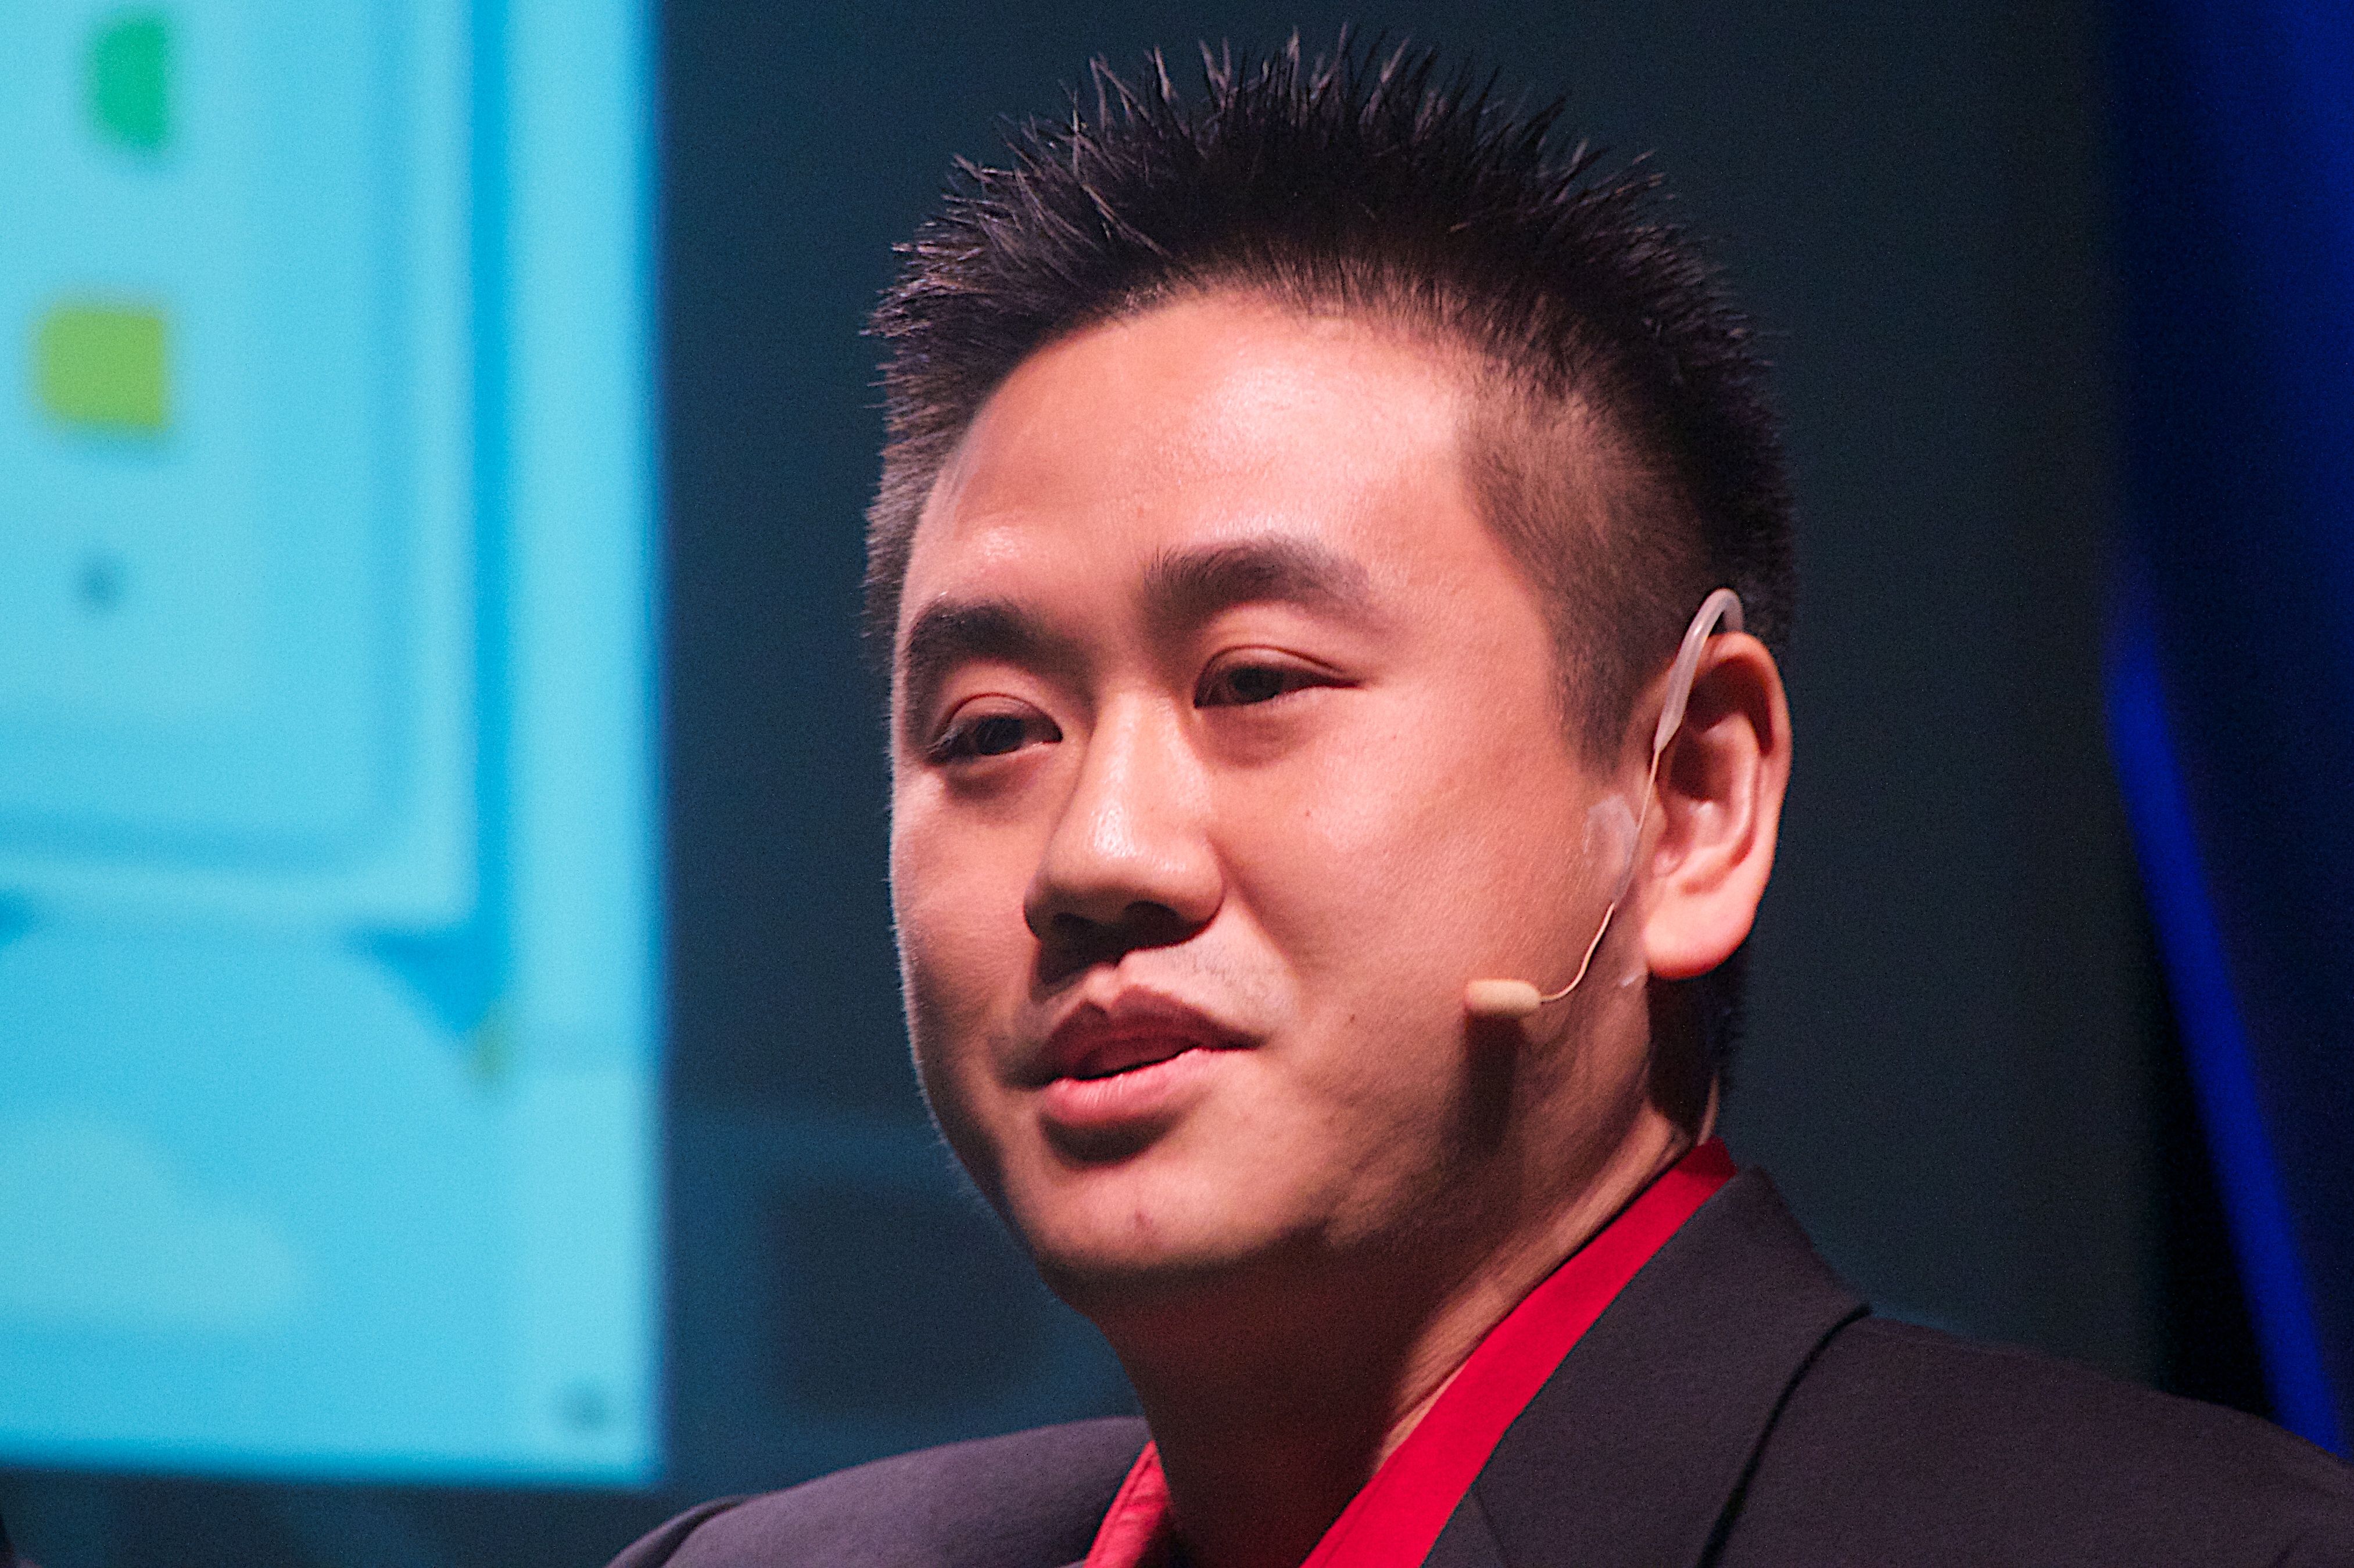
person, hair, hairstyle, singing, scctechtalks, facial hair